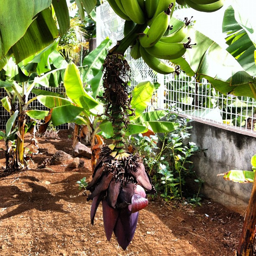
A purple object that is growing off of a tree.
Banana trees near cement wall with wire fence topper.
A large tree outdoors has unusual leaves.
A bunch of bananas hanging from a banana tree.
This odd fruit is hanging from a tree branch